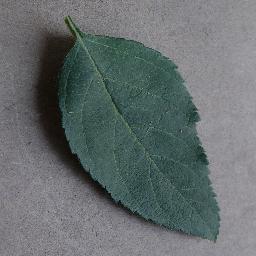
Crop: apple
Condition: healthy